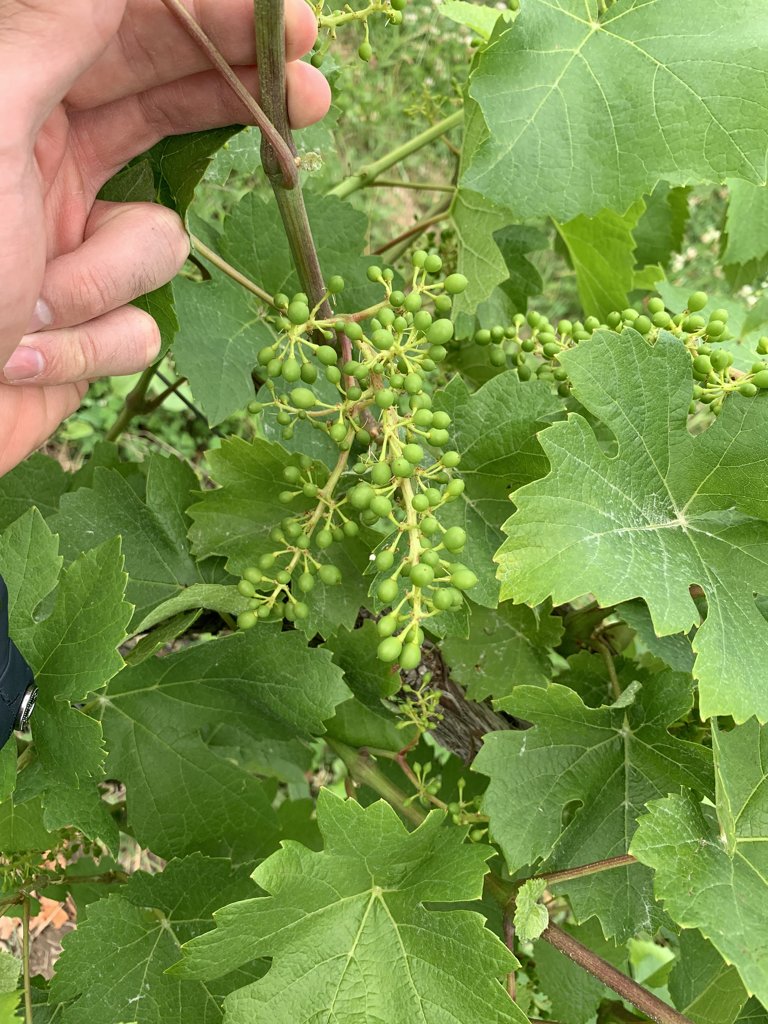
Berries visible: 235
Grape clusters: 5